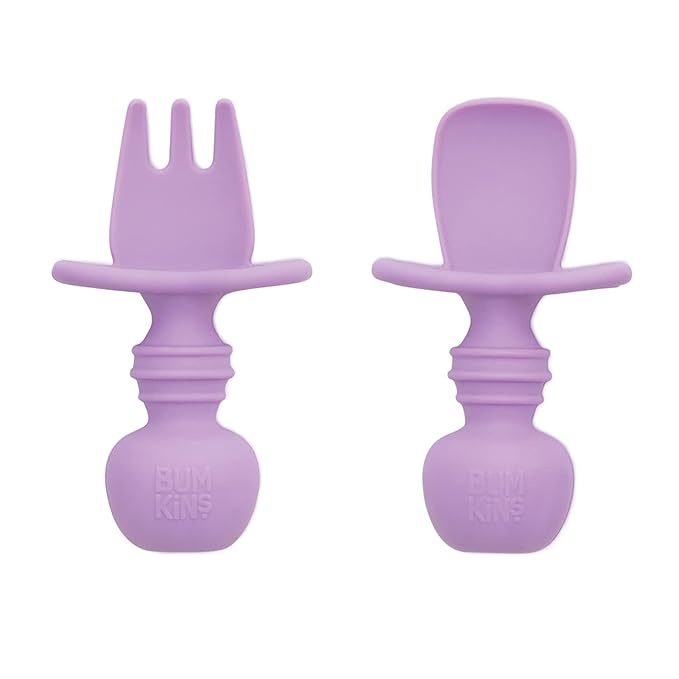
Bumkins Baby Utensils Set, Chewtensils Silicone Spoons for Dipping, Self-Feeding, Baby Led Weaning, Trainer Learning, First Stage Eating, Soft Practice Fork and Spoon, Babies 6 Months, Lavender
About This BABY UTENSILS – Spoon set intended for Stage 1 of baby led weaning – introducing babies to the concept of holding utensils; practice dipping into purees at the early part of BLW; for ages 6 months up before they have a firm grasp on self-feeding; the fork and spoon are best for dipping and scooping, not yet spearing / piercing solid foods GENTLE ON GUMS – Textured silicone is not only easy-to-grip, but soft and gentle on gums; Chewtensils can be chewed by teething babies; the back of the spoon head has sensory bumps to stimulate gums PLATINUM CURED SILICONE – Bumkins uses the highest quality curing process; it does not result in the creation of any by-products, ensuring you get the purest silicone; made from 100-percent food-safe silicone SAFETY TESTED – At Bumkins, we use 3rd party labs to ensure the products we manufacture comply with CPSC and CPSIA standards for BPA, Lead, and Phthalates EASY TO CLEAN – Hand wash and dishwasher safe; can be boiled to deep clean; silicone can absorb scents, so we recommend cleaning with unscented, natural detergent Overview Brand : Bumkins Number of Pieces : 2 Material : Silicone Color : B3 Lavender-SFI Product Care Instructions : Dishwasher Recommended Uses For Product : Indoor Included Components : Fork, Spoon Style : Bumkins Item Weight : 1.76 ounces Is Dishwasher Safe : Yes
Brand: Bumkins
Category: Baby & Toddler > Nursing & Feeding > Feeding Essentials > Flatware Sets